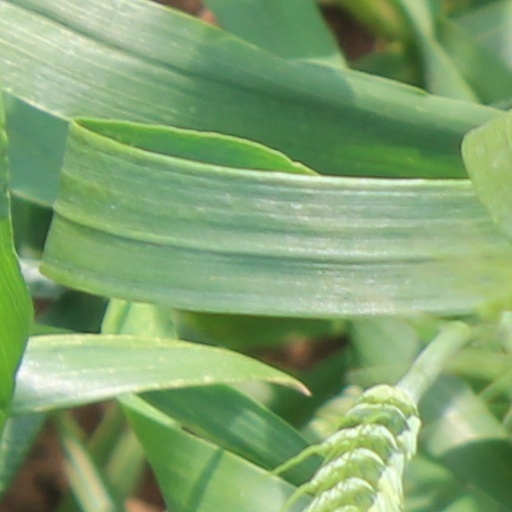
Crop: wheat